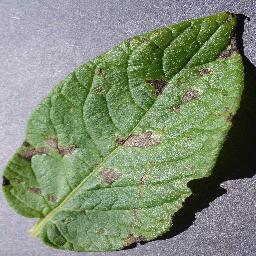
Etiqueta: Tizon_Temprano